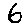
Label: 6